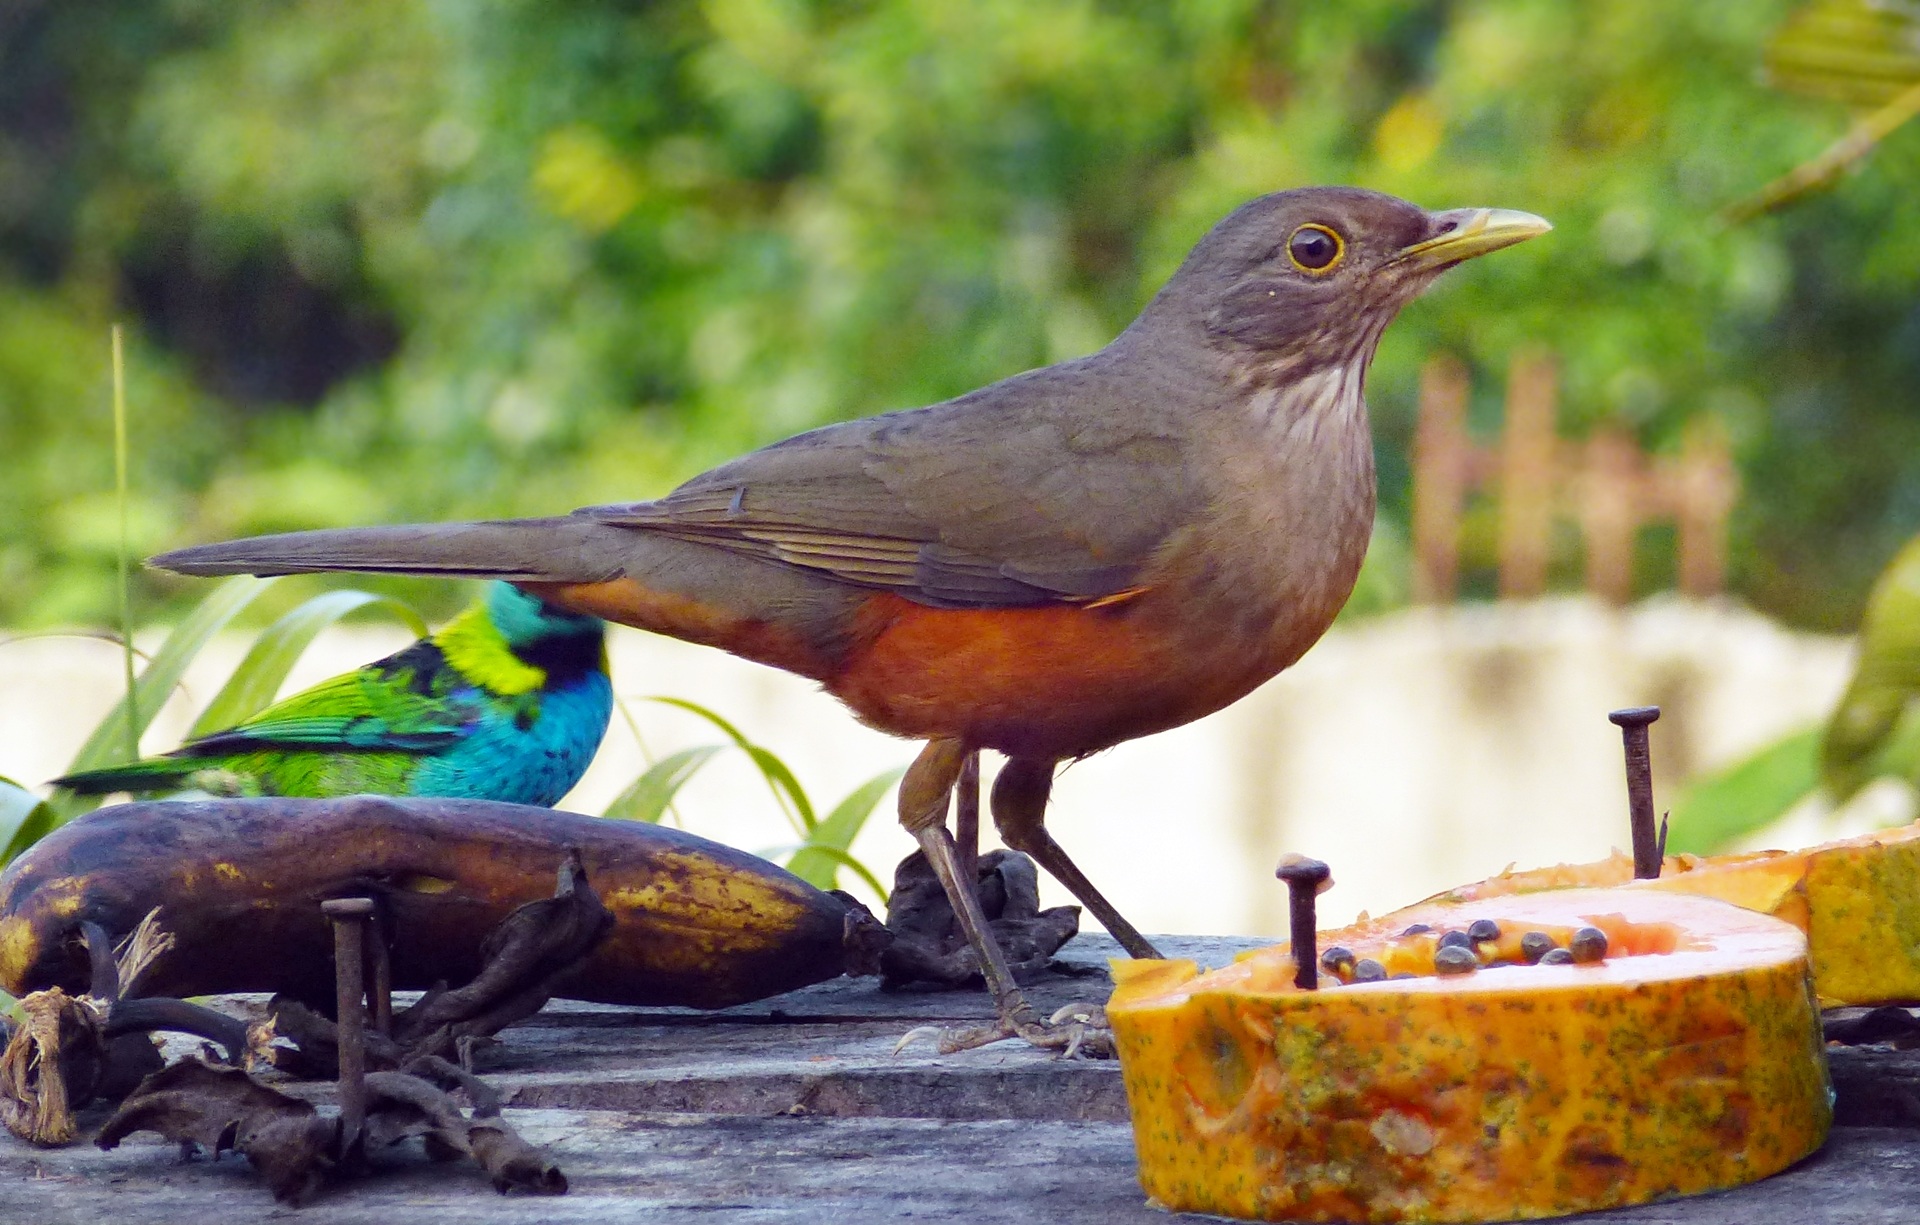
nature, bird, fruit, wildlife, food, beak, banana, robin, fauna, birds, vertebrate, blackbird, tropical birds, papaya, old world flycatcher, colorful birds, perching bird